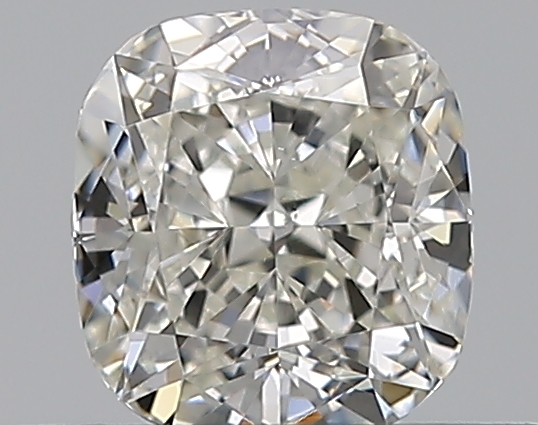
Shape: cushion
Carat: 0.5
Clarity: VS2
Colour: I
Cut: EX
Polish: EX
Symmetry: VG
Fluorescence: N
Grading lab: GIA
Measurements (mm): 4.65 x 4.31 x 2.93